Cerro Porteño

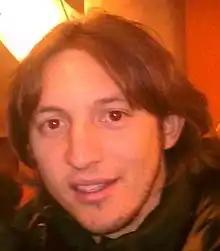
Edgar Barreto graduated from the club's academy to the first-team in 2003

Because of the tensions, the founders of the club decided to use the colours of both parties, red (Colorados) and blue (Liberals), as the club's colours as a symbol of unity and friendship between Paraguayans. Later, white was used on the shorts to incorporate all the colours of the Paraguayan flag.